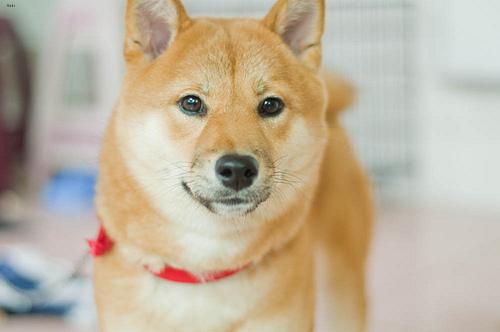
Breed: shiba inu